San Diego Zoo

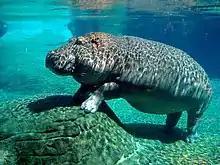
Hippopotamus at the zoo

Previously called Reptile Mesa, the Reptile Walk houses small outdoor yards, one housing European species like European pond turtles, marginated tortoises, scheltopusiks and ocellated lizards while the other contains African species, radiated tortoises, Sudan plated lizards and yellow-throated plated lizards. Nearby is the Komodo Kingdom, a new exhibit for the zoo's Komodo dragons.